Master of Martial Hearts

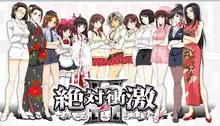
An image of the contestants in "Zettai Shougeki II": All but one are in the original "Zettai Shougeki" and in the OVA "Master of Martial Hearts" - From left to right: Izumi, Saki, Yu, Rin, Miko, Aya, Aoi (exclusive to ZSII), Natsume, Azusa, Emi, Rei, Yueli

Master of Martial Hearts, originally titled , is a 2008–2009 Japanese original video animation series created by Studio Kikan and Shochiku. It concerns a high school girl who gets involved in a series of fights against other young women with the Martial Heart (Platonic Heart in English subtitled and the Japanese version) as the prize; a jewel that can grant any wish. On January 7, 2010, Funimation Entertainment announced that it had licensed the OVA series in English. The series was released in North America on August 10, 2010.